RAF Thornaby

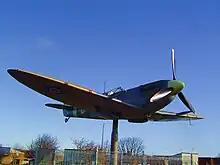
The Spitfire on Thornaby Road

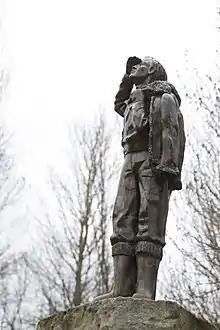
The Airmen memorial at Thornaby on the site of the former RAF Thornaby

RAF Thornaby closed to flying in October 1958 when the Hawker Hunters of 92 Squadron left for RAF Middleton St George, the station was reduced to a care and maintenance level until being sold to the then Thornaby-on-Tees Borough Council for redevelopment in 1962. It became known to the council in 1958 that the RAF were to abandon the airfield and, after a period of negotiations with the North Riding County Council as local planning authority, the various land uses for the area were agreed upon and in 1961 an amended town map was approved by the Minister of Housing and Local Government. Most of the airfield now lies beneath houses, light industrial units and the Pavilions shopping centre as the town of Thornaby expanded southwards in the 1960s and 70s. Traces can be picked out via satellite imagery however and a ground visit will reveal a number of surviving structures within the contemporary buildings. As with other developments of this type over former RAF airfields, many of the street names are taken from past or present RAF bases and also from notable RAF Personnel (Tedder Avenue, Trenchard Avenue, Havilland Road, Bader Avenue etc.).